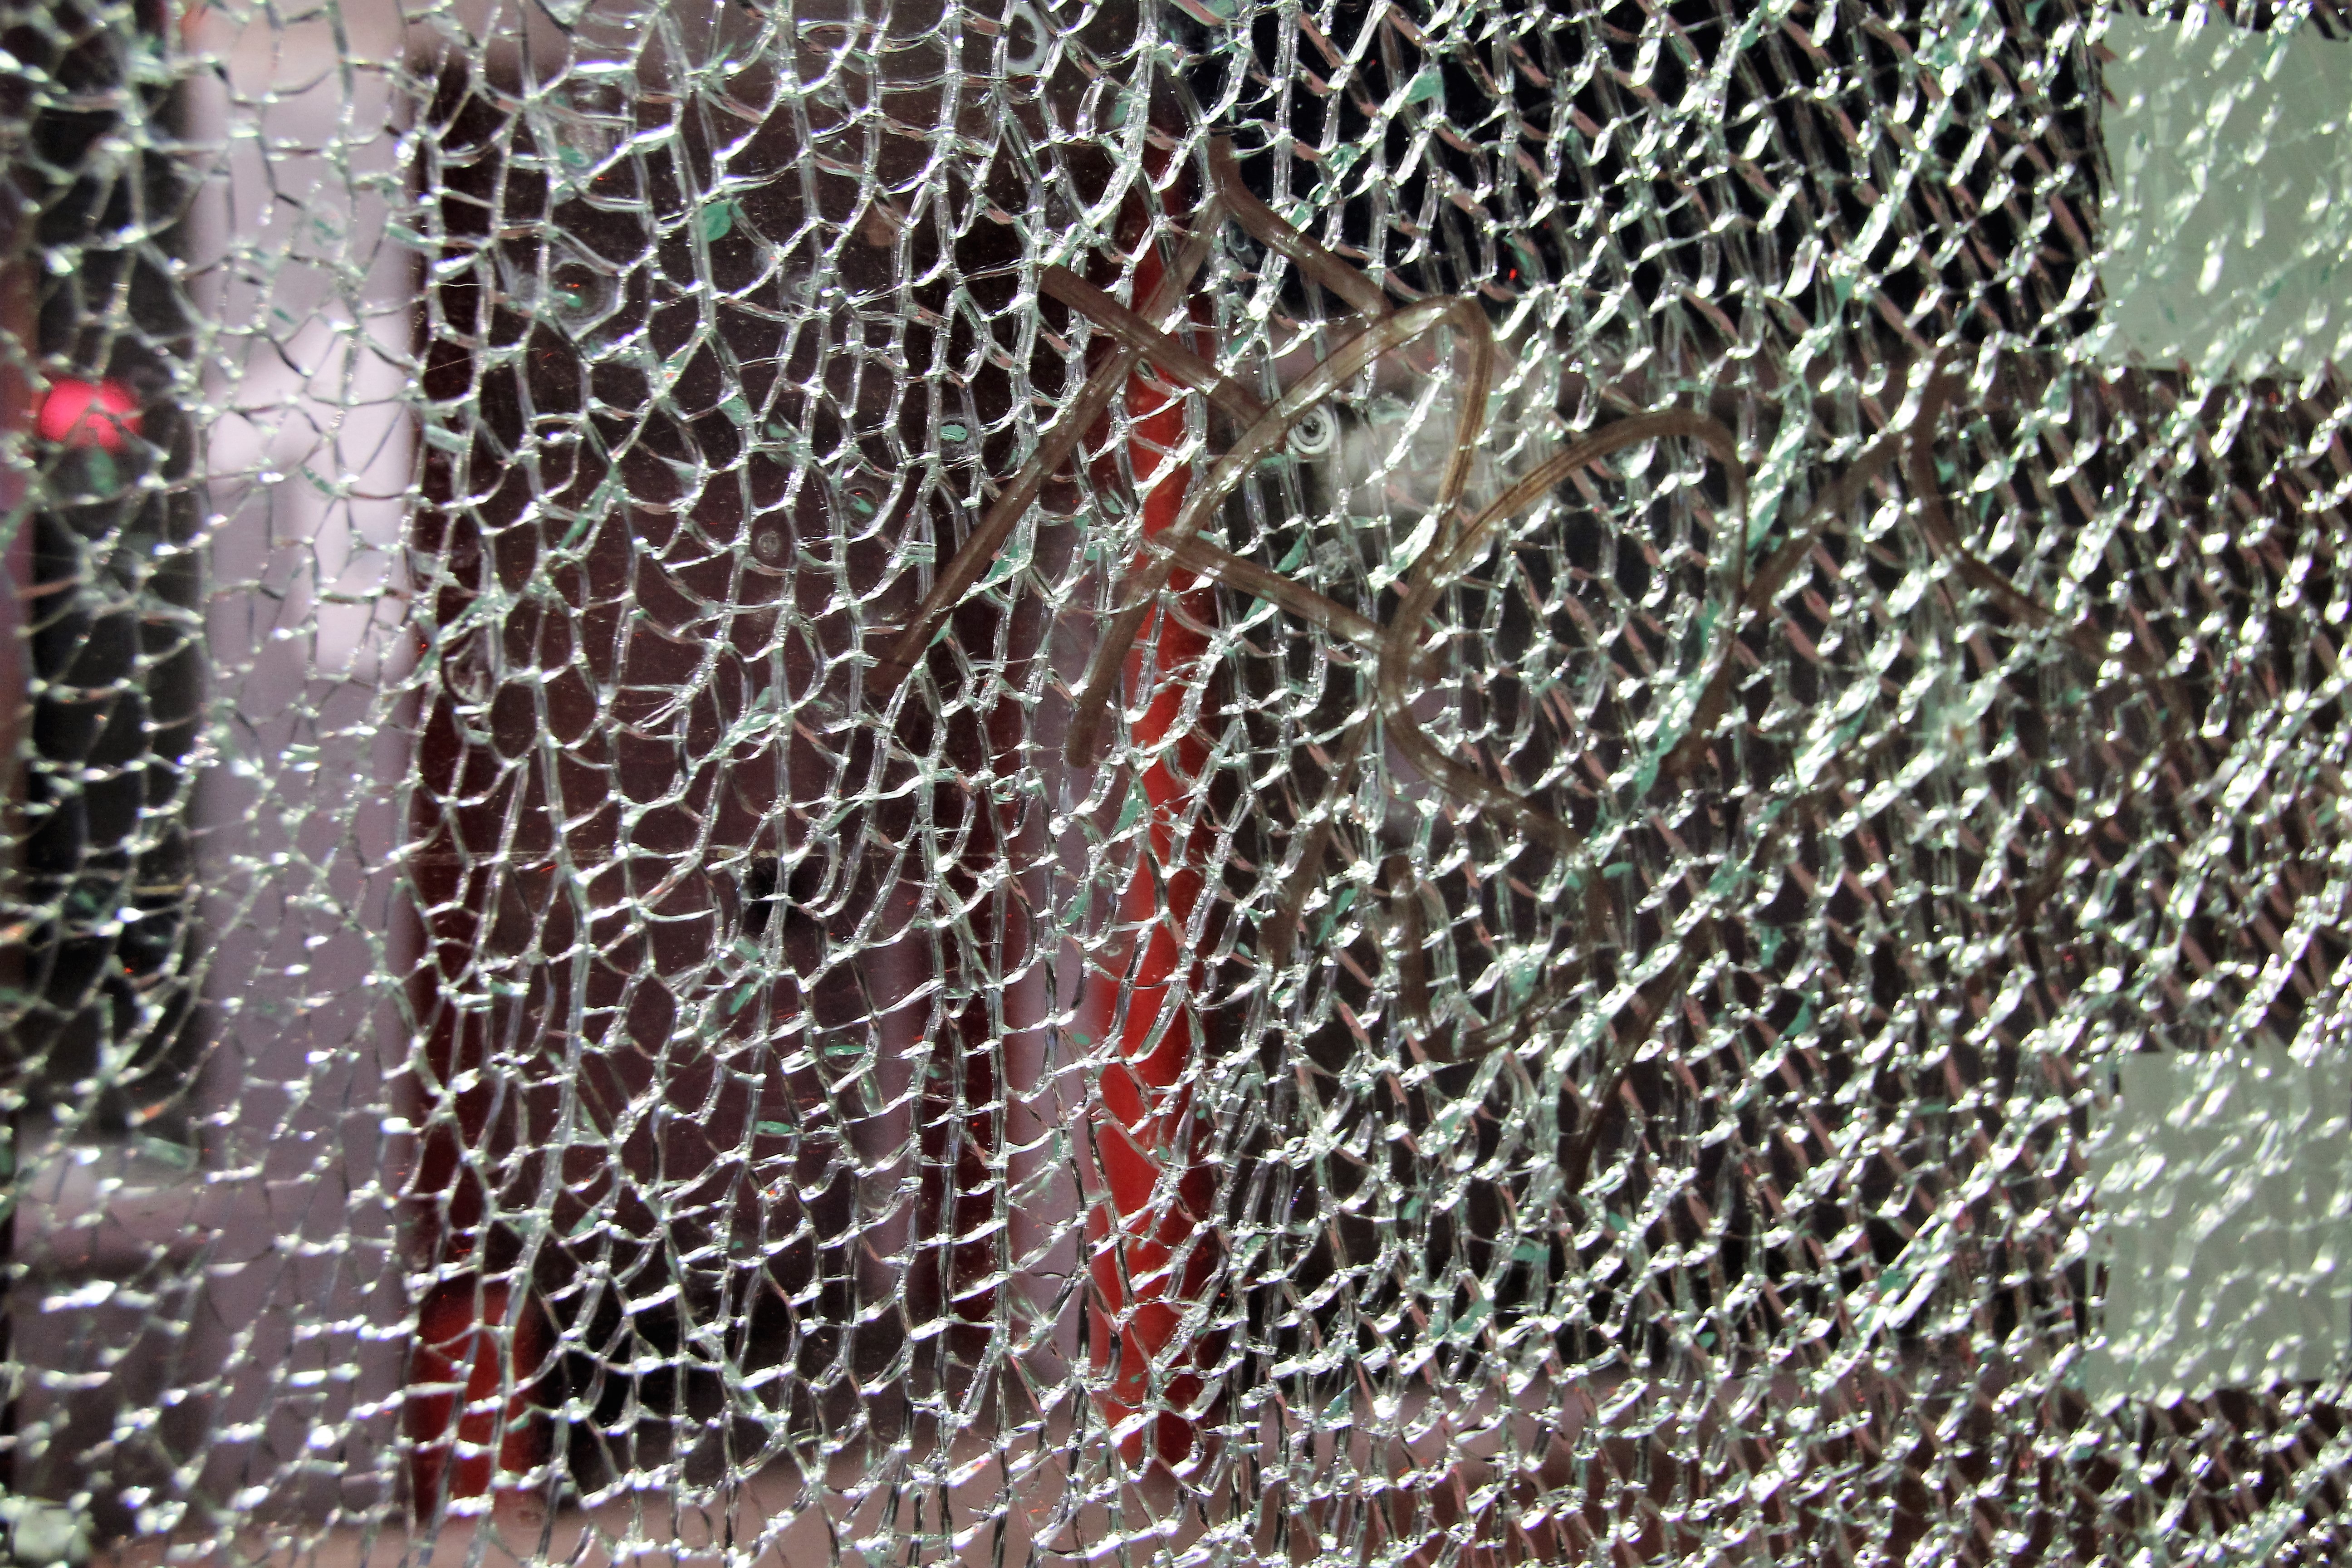
structure, ground, texture, leaf, glass, pattern, broken, material, surface, cracked, background, net, mosaic, mesh, broken glass, shiny, gloss, form, shard, scherbenmeer, chain link fencing, safety glass